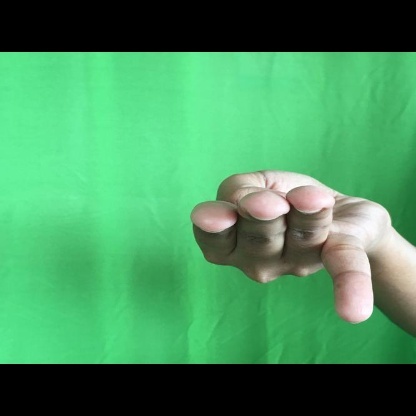
Mudra: Chaturam